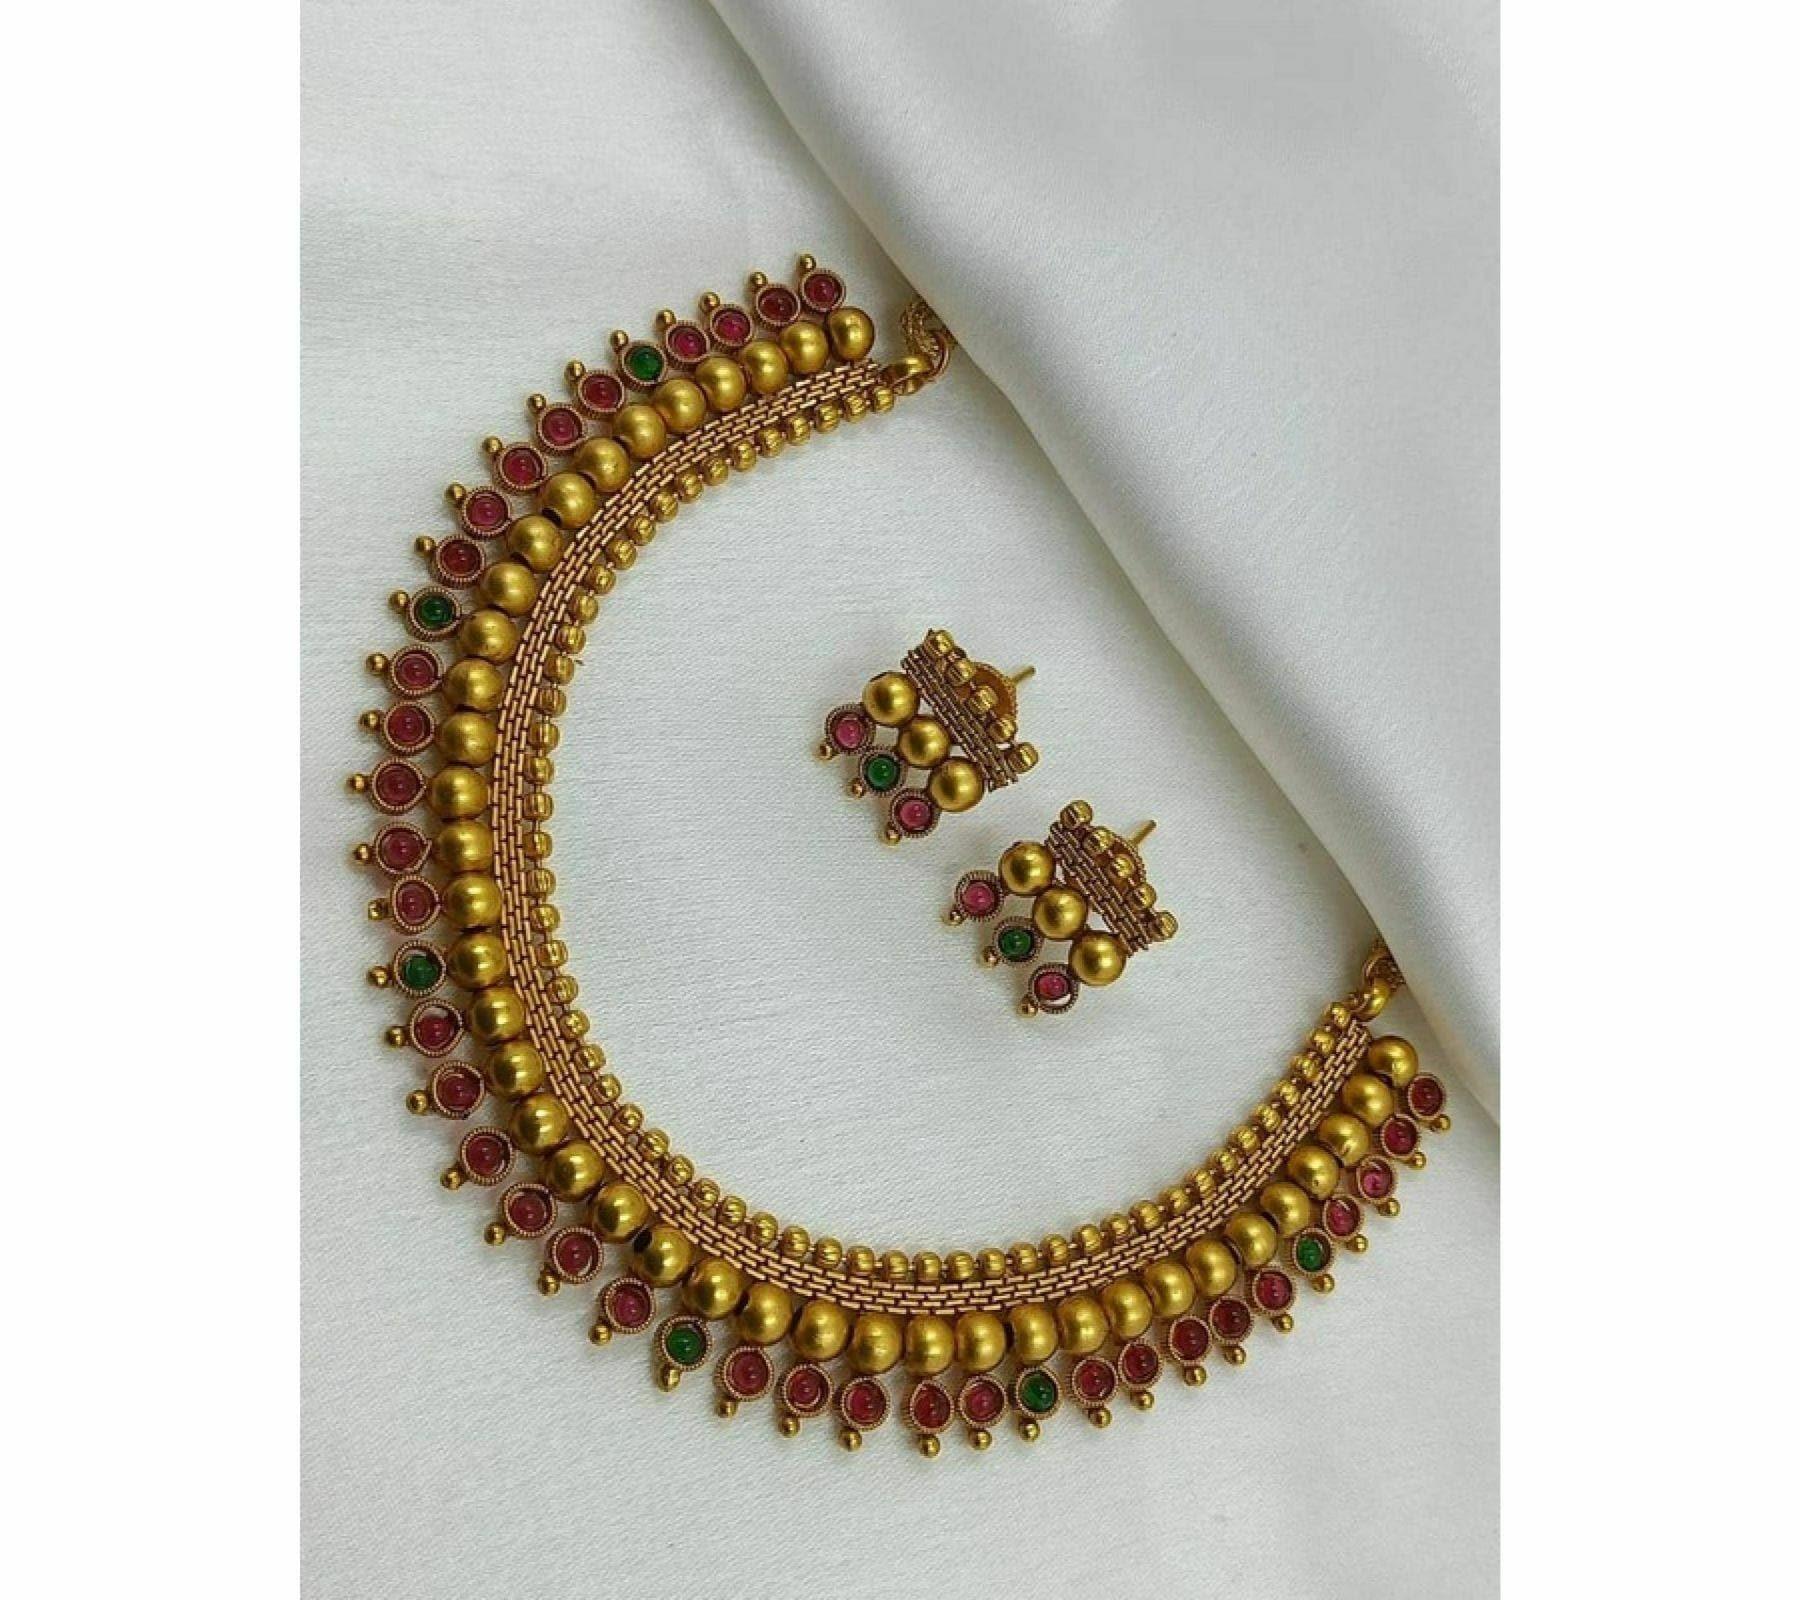
Gyaan Jewels Handmade Gold Plated Copper Earring and Necklace Set Multicolor Free Size
Type: Necklaces
Brand: Gyaan Jewels
Price: Rs. 408
Gyaan Jewels Handmade Gold Plated Copper Earring and Necklace Set Multicolor
Features: These are very easy to use being lightweight and has a design which makes it very comfortable,Superior quality and skin friendly,Made from premium quality material this product assures to remain in its original glory even after years of usage,Perfect gift ideal valentine, birthday, anniversary gift your loved ones
Included: 1 necklace, 1 Pair of Earring